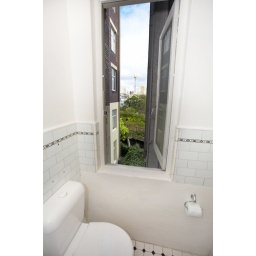
Best seat in the house